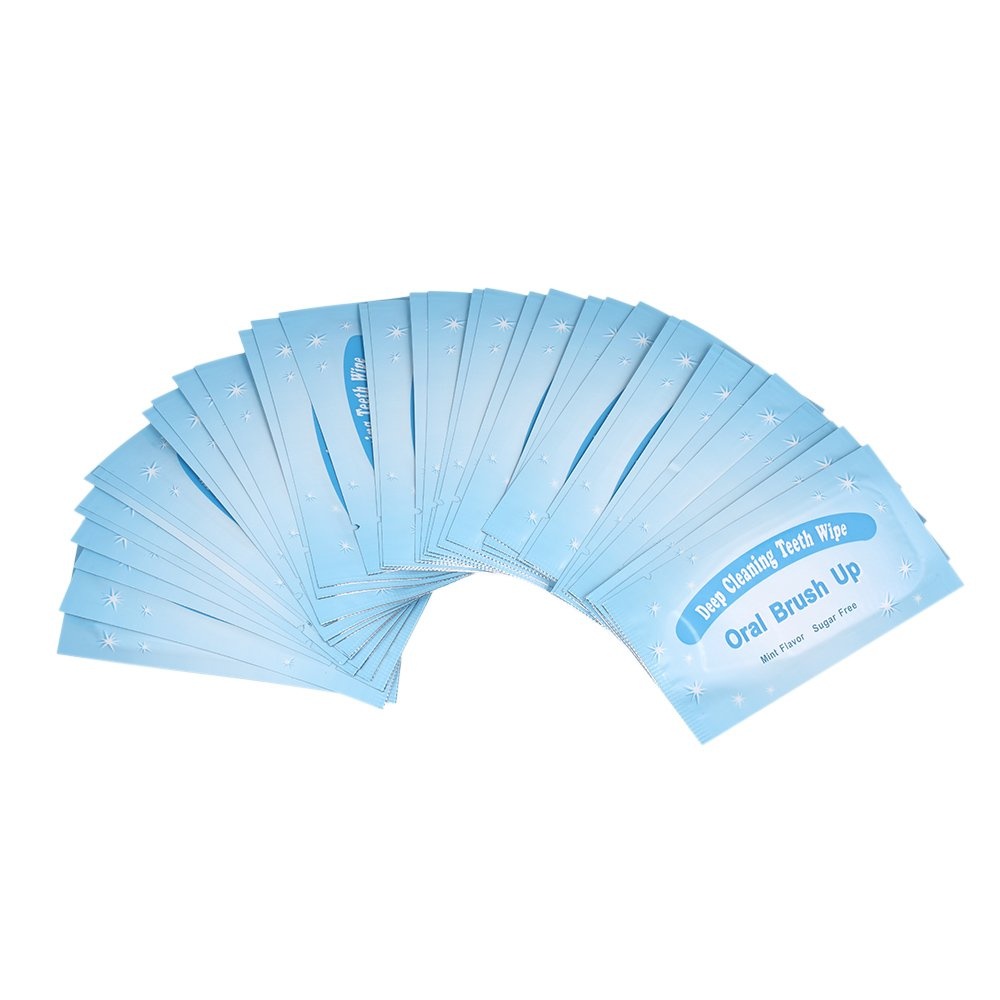
Mint-Flavored Oral Finger Wipes Teeth whitening Wipes Oral Cleaning Wipe (100 Pcs)
Brand: songfir
About this item Remove the film that builds up on tooth surfaces. Remove dirty things on your teeth, whiten your teeth effectively. Portable and disposable,no water needed,perfect for travelling,office,home,ect. Simple & Disposable teeth whitening tool,hygienic and easy to use. Mint flavor,fresh breath,sugar free Description Flavor: Mint, sugar-free sweetness For oral care, teeth whitening. One-time use. Contains cleansing ingredients, removes tooth enamel mucosa and obvious residues. Super convenient and super comfortable. When traveling, put it in your pocket when you go out and take it out to wipe your teeth to keep your teeth fresh and natural. Your teeth can be cleaned in 5 to 10 minutes. There is no need to rinse with water during use. The special water barrier keeps your fingers dry and prevents tooth decay. Product Details Property Value asin B07NLB4546 manufacturer drunk breeze package dimensions 6.5 x 5 x 1.7 inches; 4.8 ounces
Category: Health & Beauty > Personal Care > Oral Care > Teeth Whiteners > Whitening Mouthwash